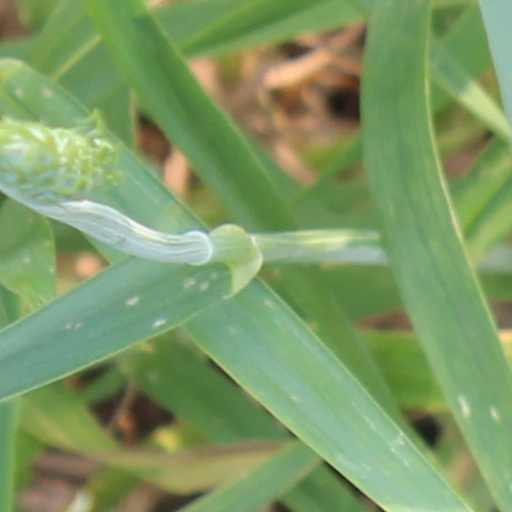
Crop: wheat